List of cocktails

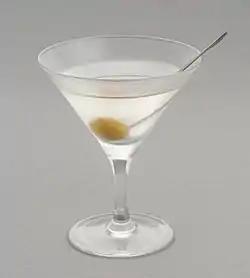
A martini cocktail

A cocktail is a mixed drink typically made with a distilled liquor (such as arrack, brandy, cachaça, gin, rum, tequila, vodka, or whiskey) as its base ingredient that is then mixed with other ingredients or garnishments. Sweetened liqueurs, wine, or beer may also serve as the base or be added. If beer is one of the ingredients, the drink is called a beer cocktail.